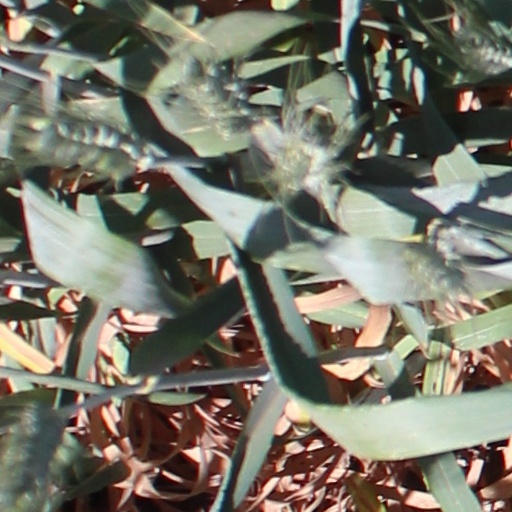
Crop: wheat